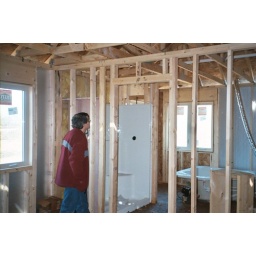
Chris turns around and, voila! The windows and the master bathroom fixtures are in place!